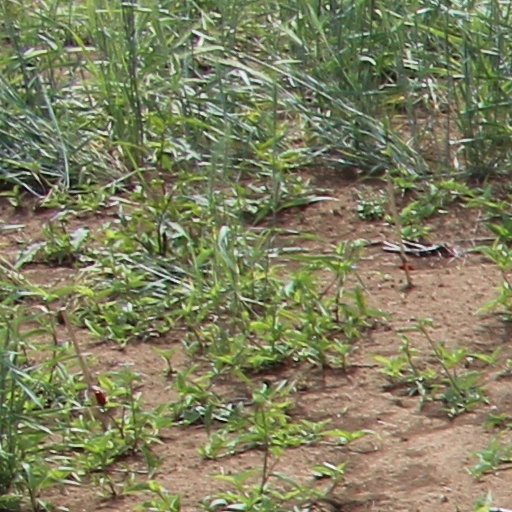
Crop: wheat